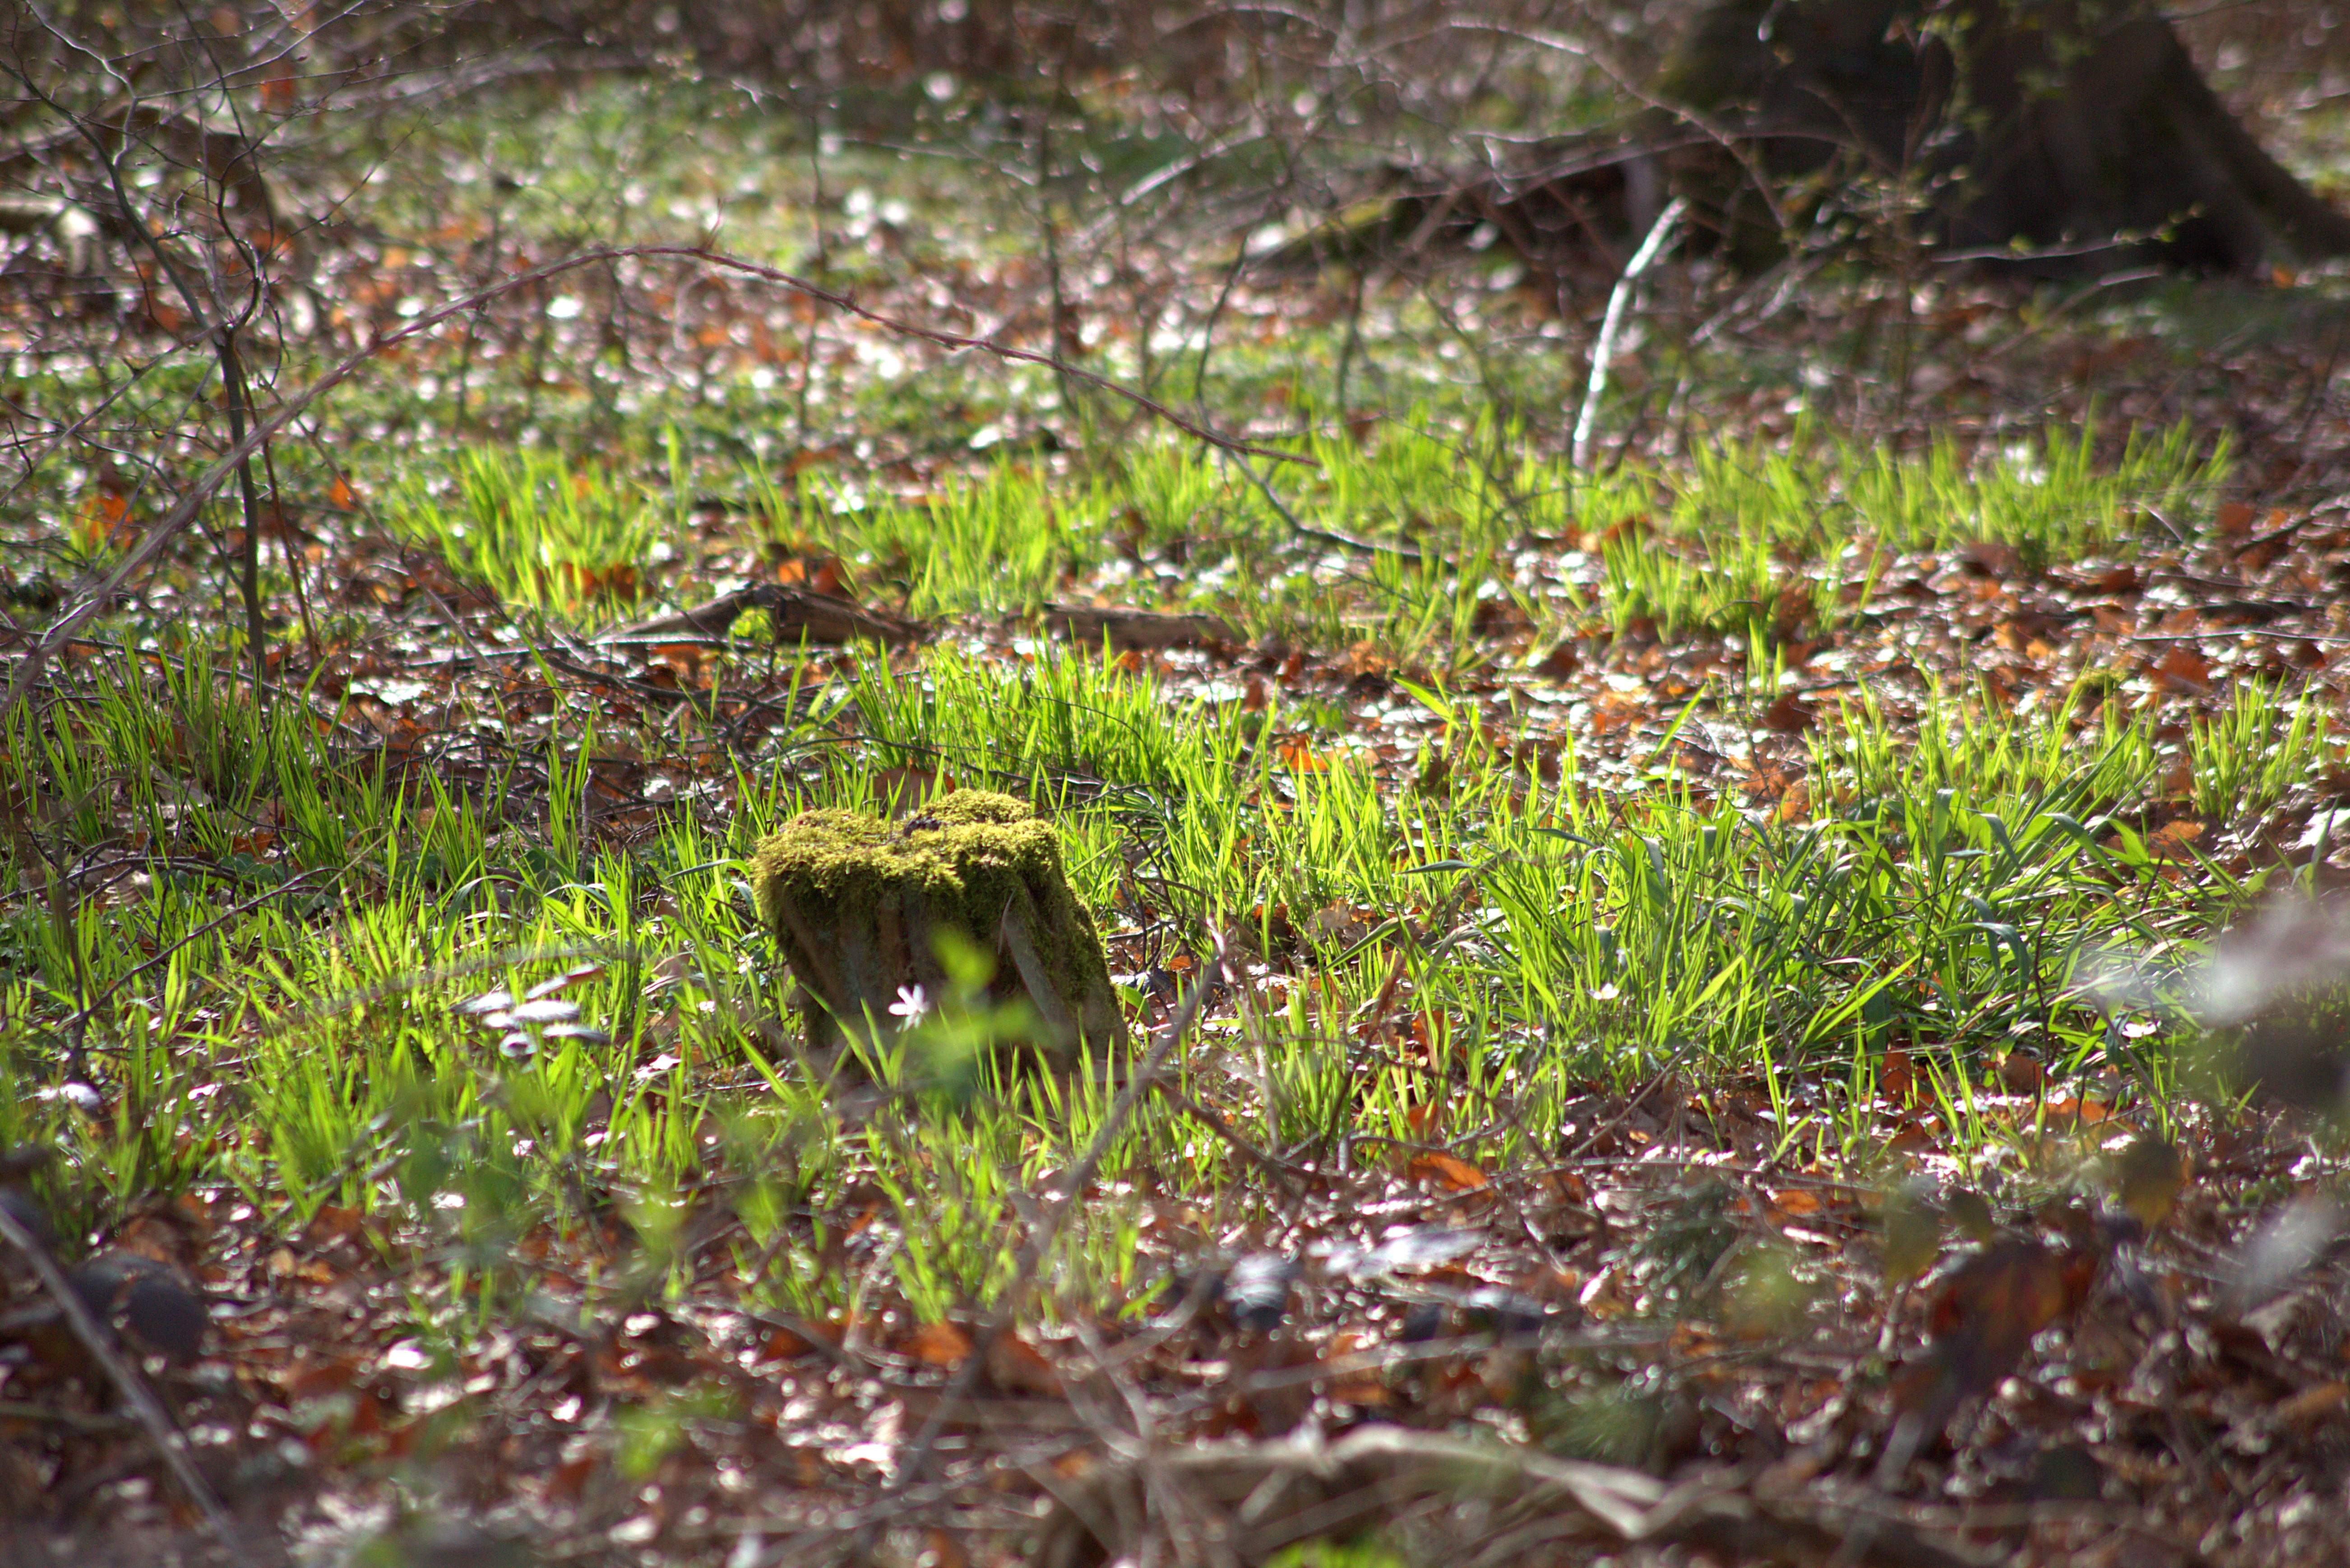
nature, forest, grass, swamp, wilderness, plant, leaf, flower, moss, wildlife, stream, green, jungle, autumn, flora, fauna, forest floor, wetland, woodland, tree stump, habitat, bemoost, natural environment